Ogea Driki

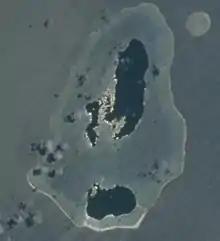
NASA astronaut image of Ogea Driki and other nearby islands

Ogea Driki (pronounced ) is a coral atoll covering approximately in Fiji's Southern Lau Group. It is south of Ogea Levu and east of Fulaga.